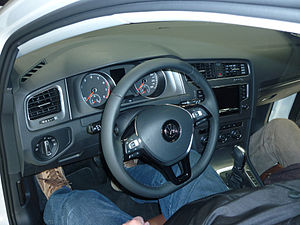
Volkswagen Golf VII / Generelt
Volkswagen Golf VII er den syvende generation af den lille mellemklassebil Volkswagen Golf, som kom på markedet i efteråret 2012.